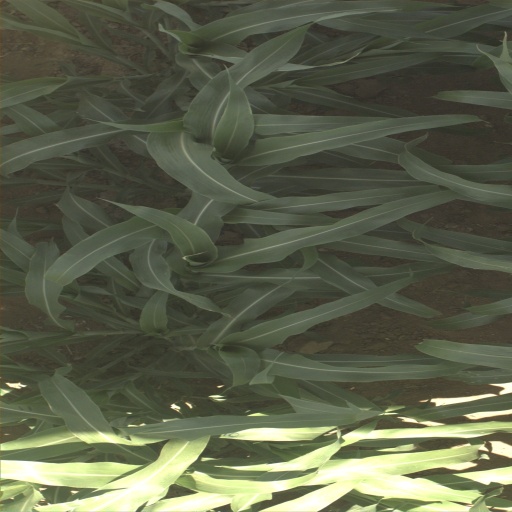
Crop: sorghum